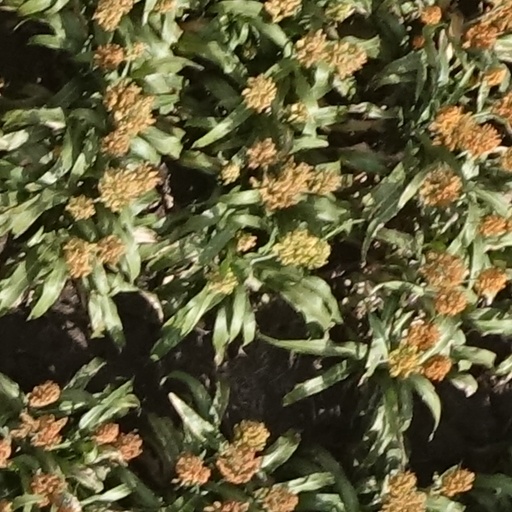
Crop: sorghum